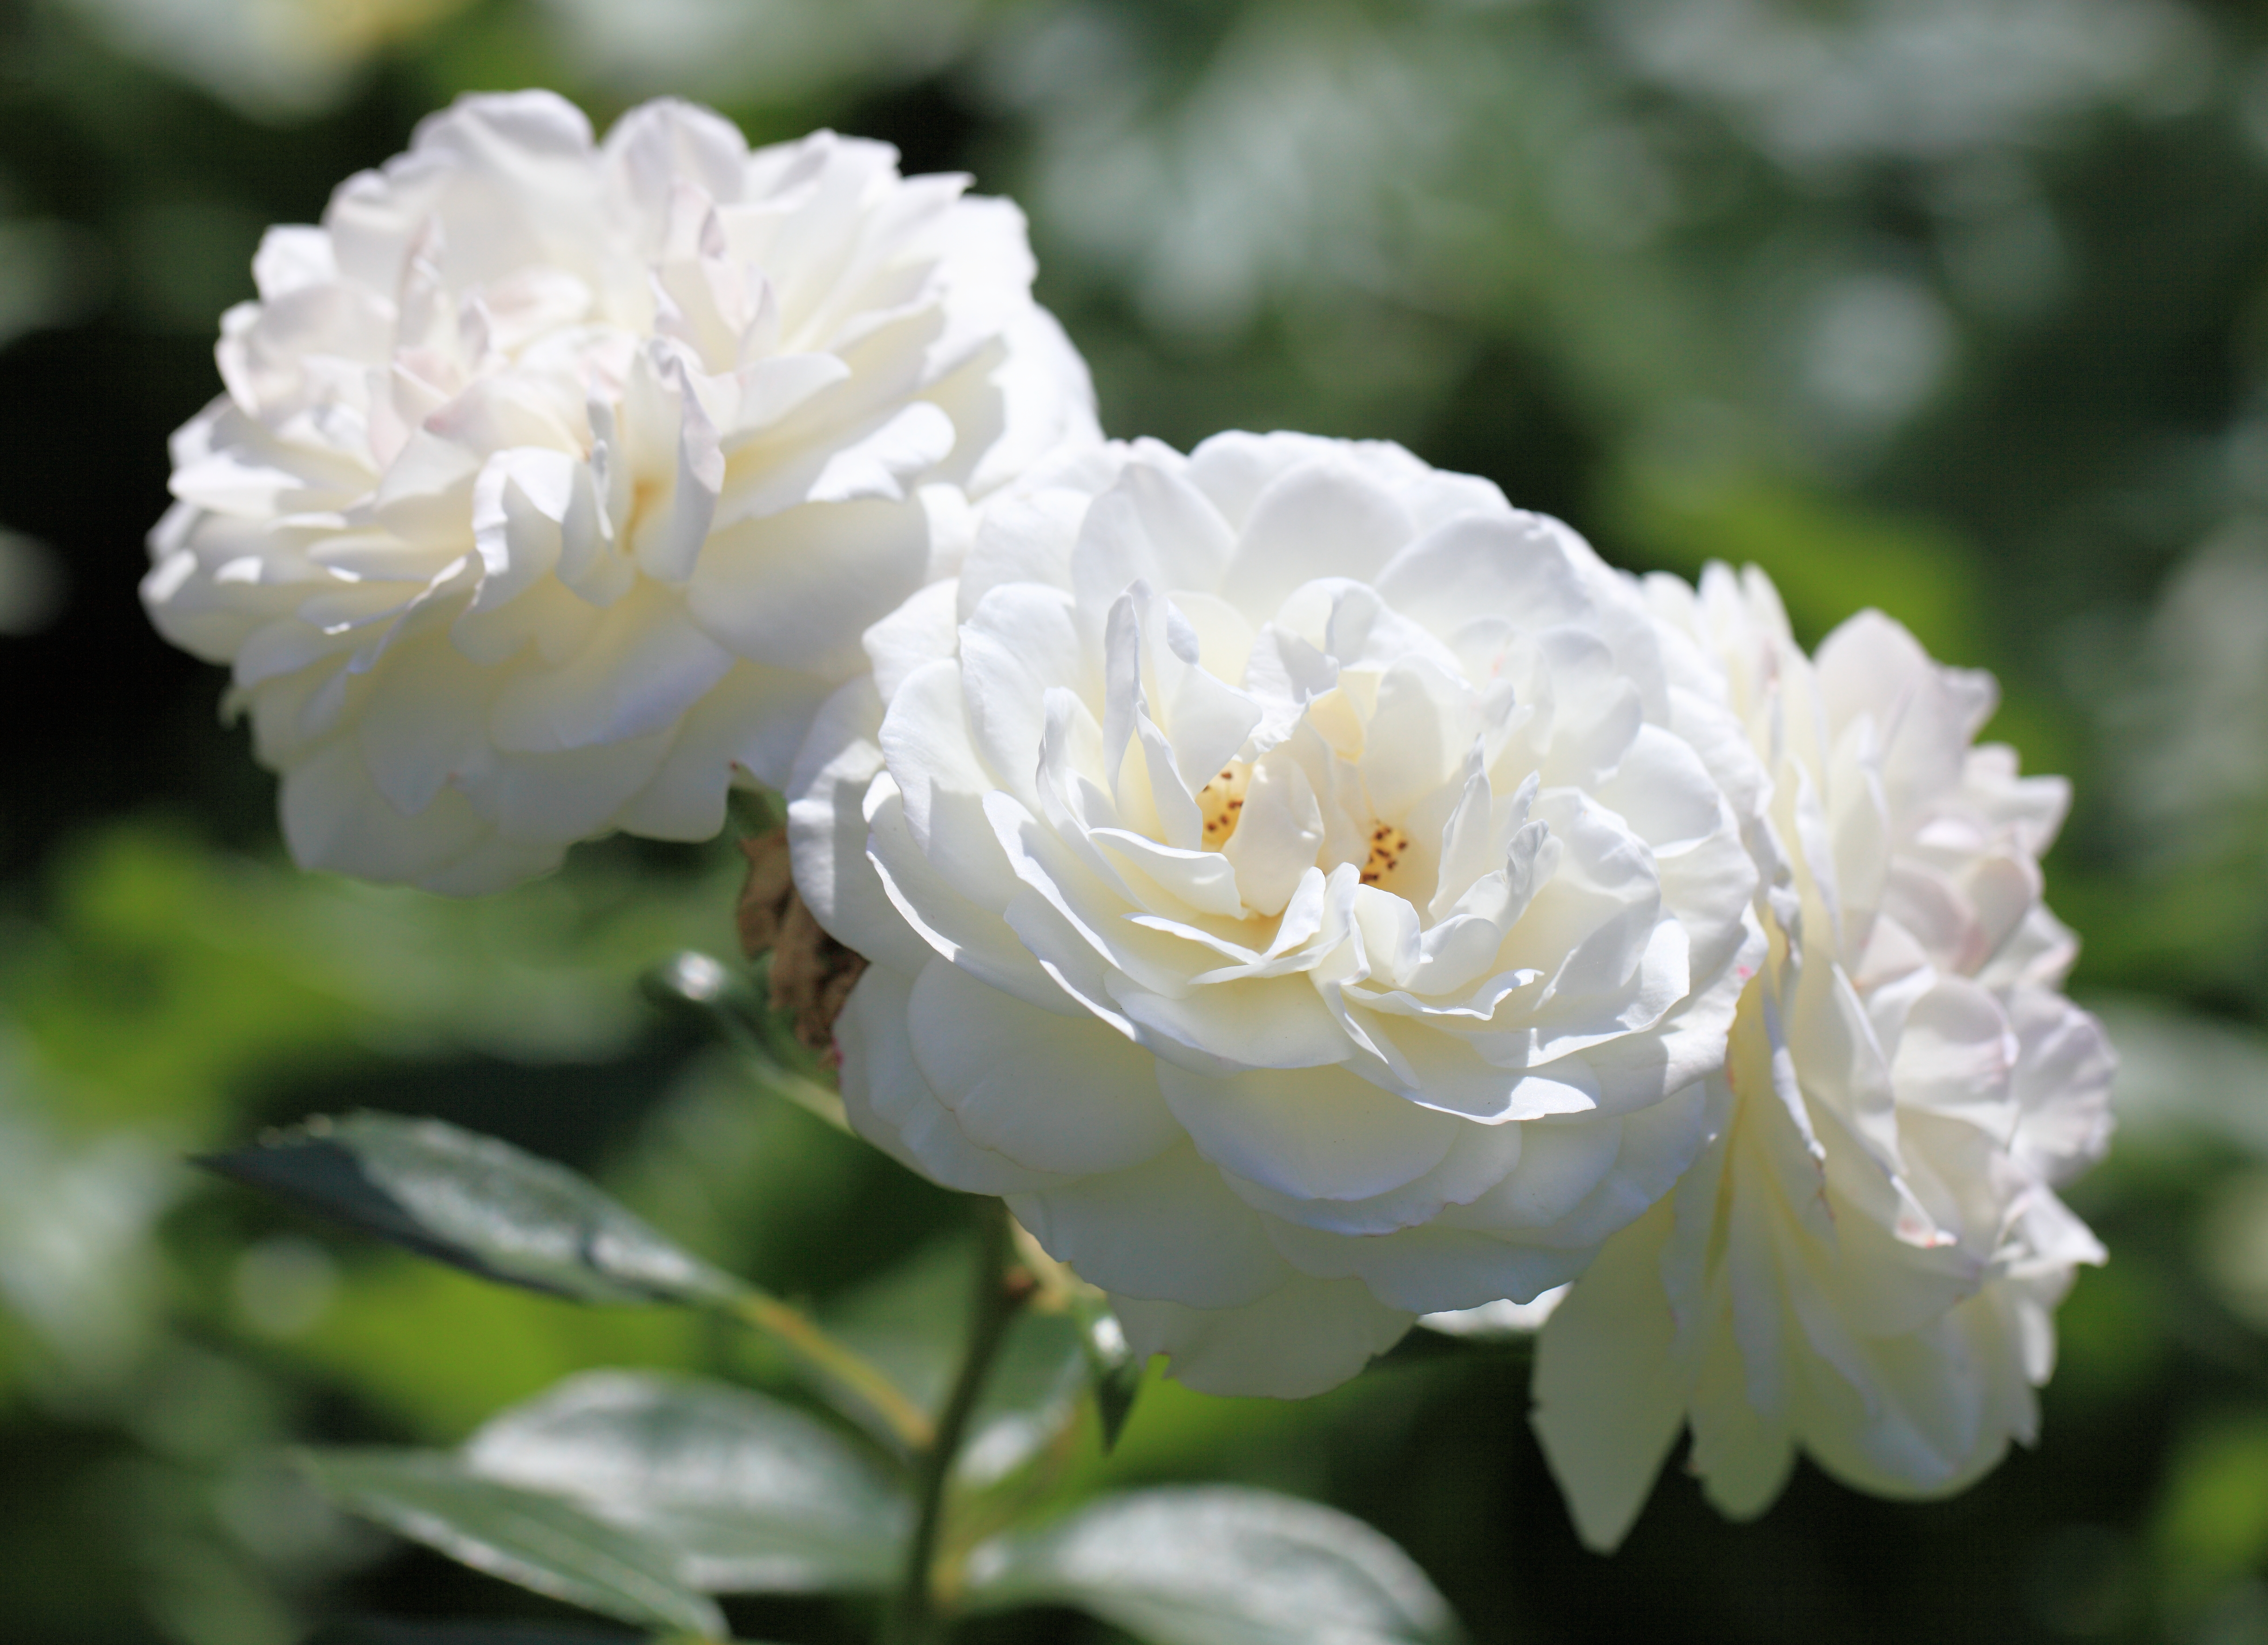
blossom, plant, flower, petal, rose, high, flora, rosa, 5d, hires, markii, hi, res, resolution, peony, floribunda, flowering plant, garden roses, rose family, burnet rose, land plant, rosa centifolia